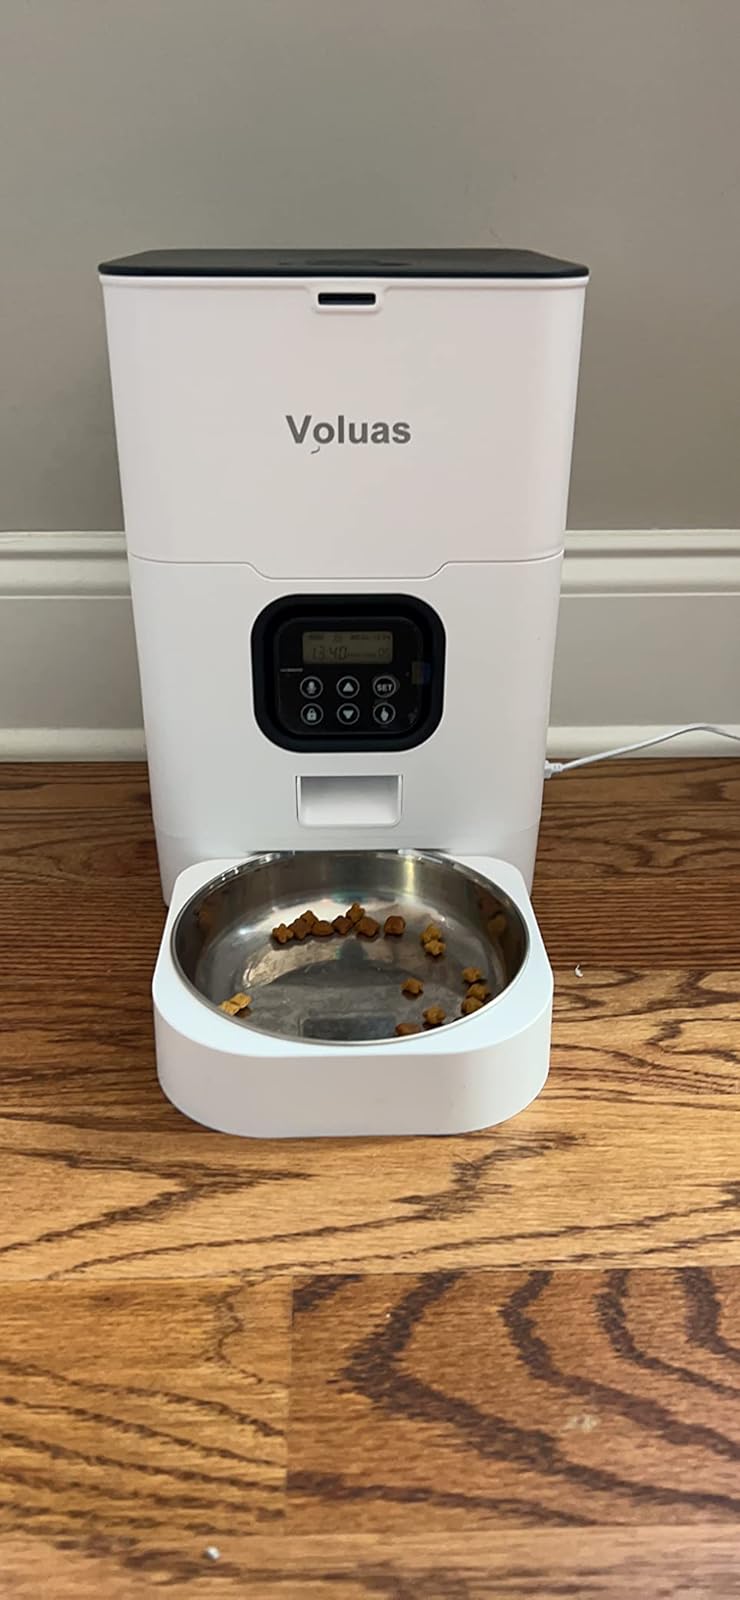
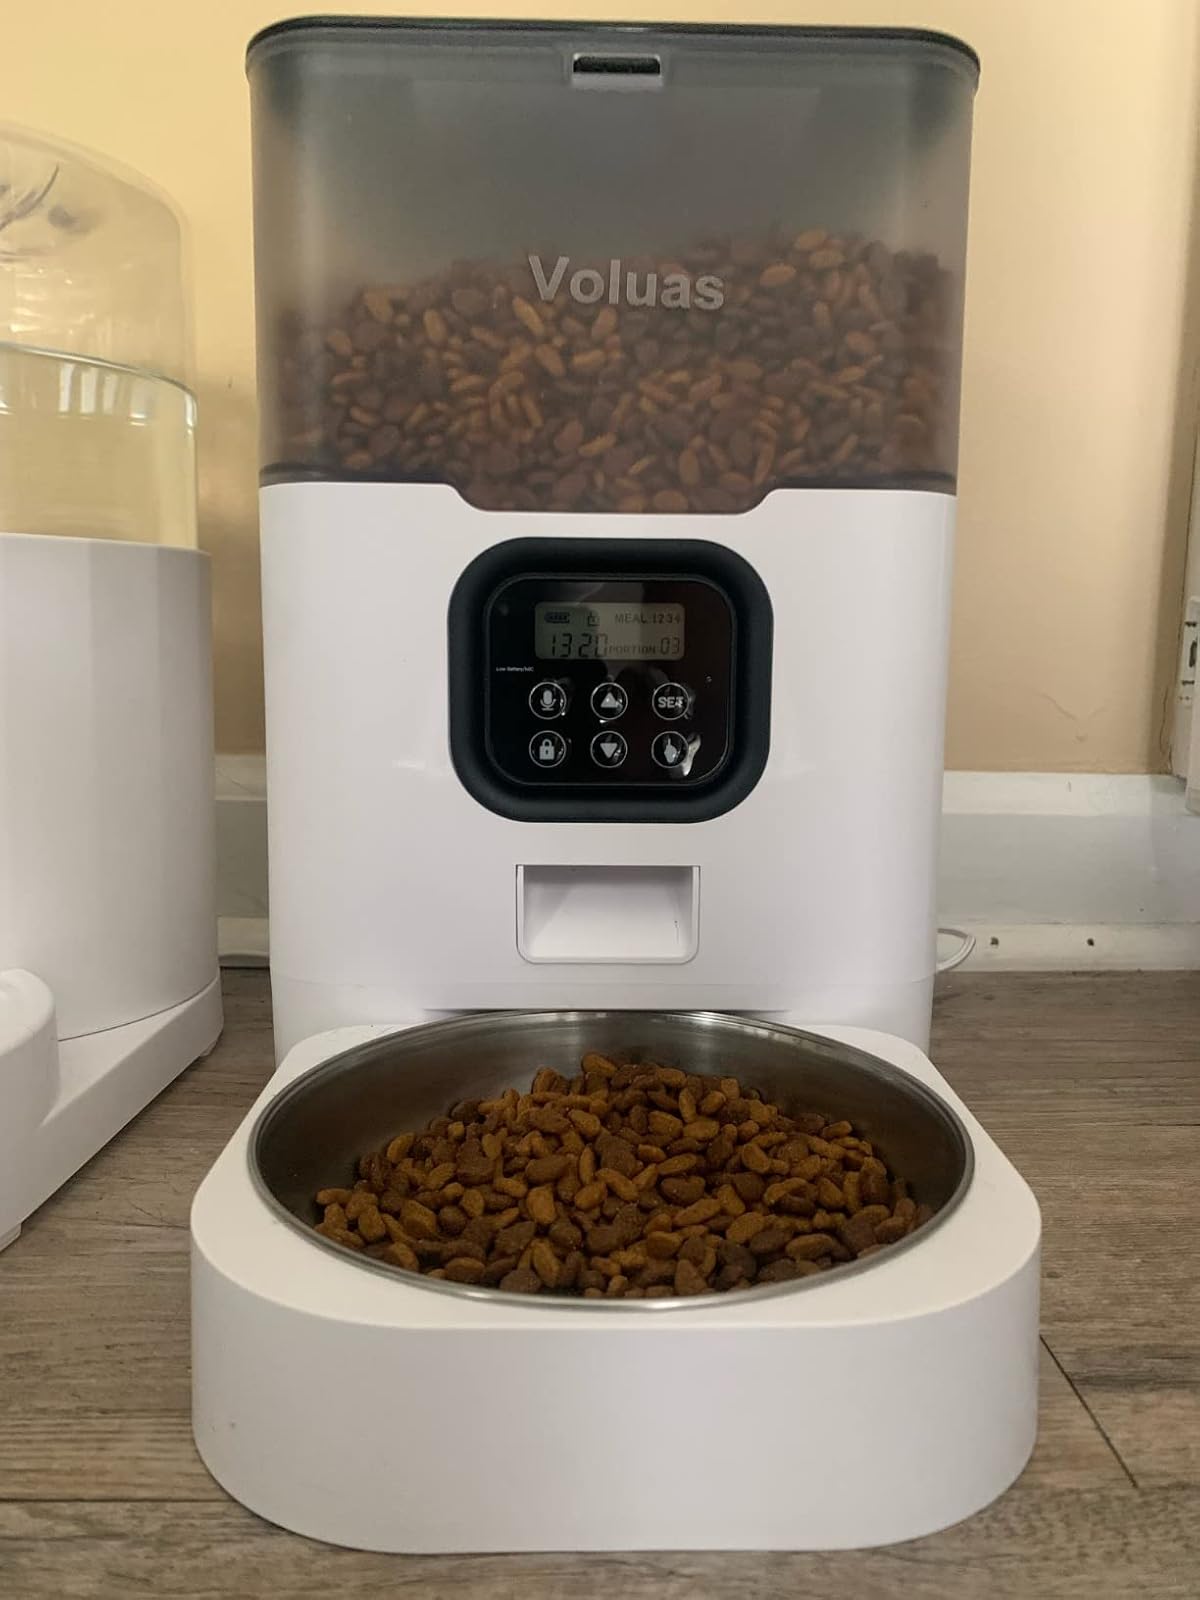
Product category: items_feeder
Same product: no